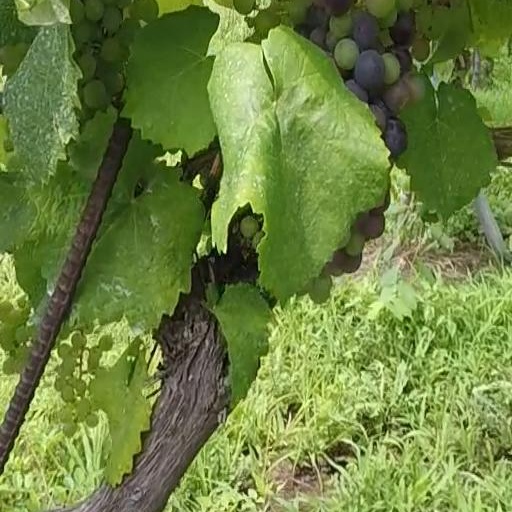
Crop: grape